Bowl Championship Series

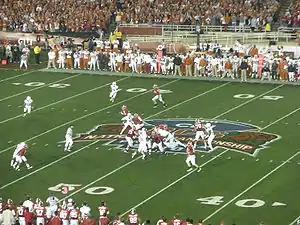
BCS Championship game at the Rose Bowl, Pasadena, California, January 7, 2010, Alabama vs. Texas

The Bowl Championship Series (BCS) was a college football post-season selection system that created four or five bowl game match-ups involving eight or ten of the top ranked teams in the NCAA Division I Football Bowl Subdivision (FBS) of American college football, including an opportunity for the top two teams to compete in a national championship game. The system was in place from the 1998 season to the 2013 season and was replaced in 2014 by the College Football Playoff (CFP).